Warfare in Medieval Poland

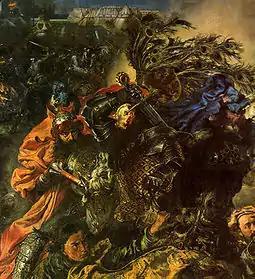
Battle of Grunwald (fragment), by Jan Matejko

The 14th and the beginning of 15th centuries were characterized by fast development of arms, tactics and strategy as well. Knighthood of the Kingdom of Poland strengthened for good, and in the battlefield developed and dominated maneuverability, with full scale outflanking, surrounding, unconventional uses of cavalry and infantry units to surprise the enemy. In those days commanders stayed away from the fight, observing battle from a carefully selected place (mostly at the top of the hill), from where they had a wide view over the surroundings. All detachments were led by known, experienced knights named voyvodes.